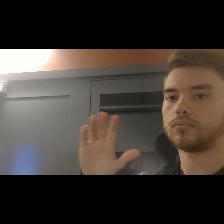
Label: Human